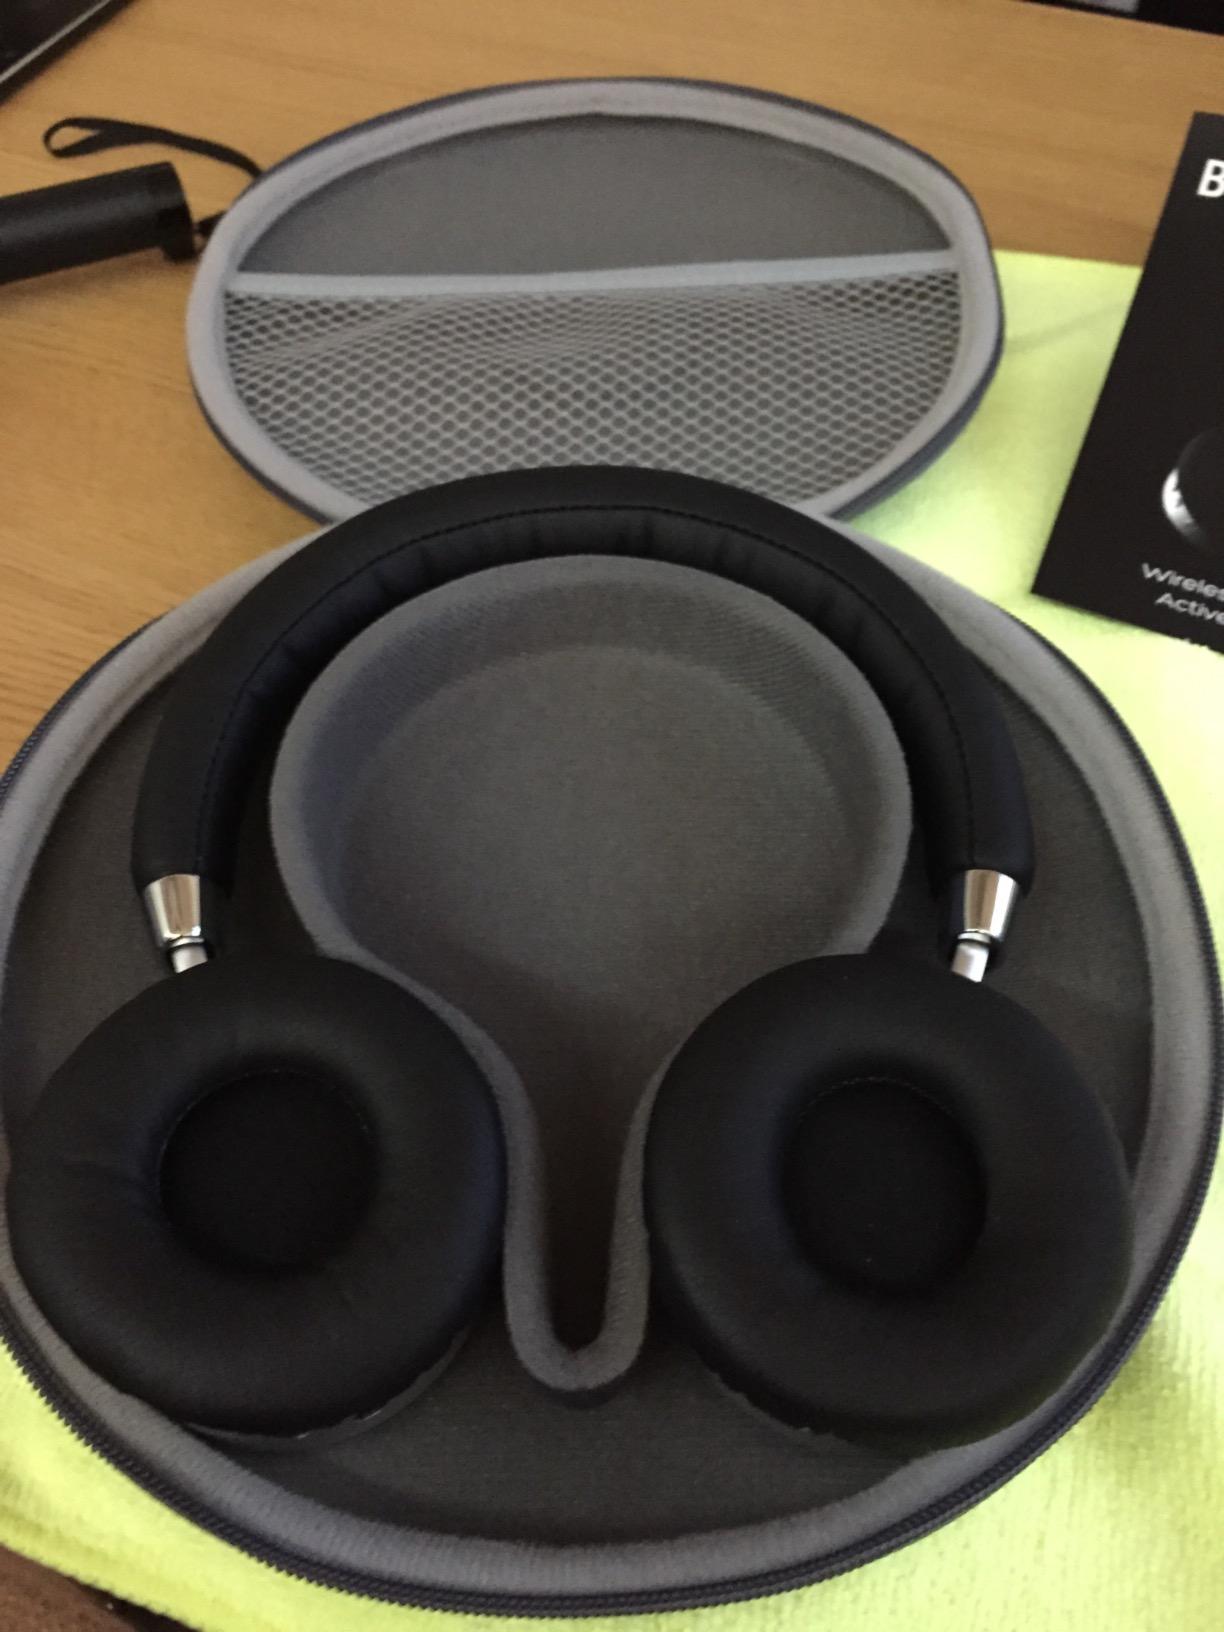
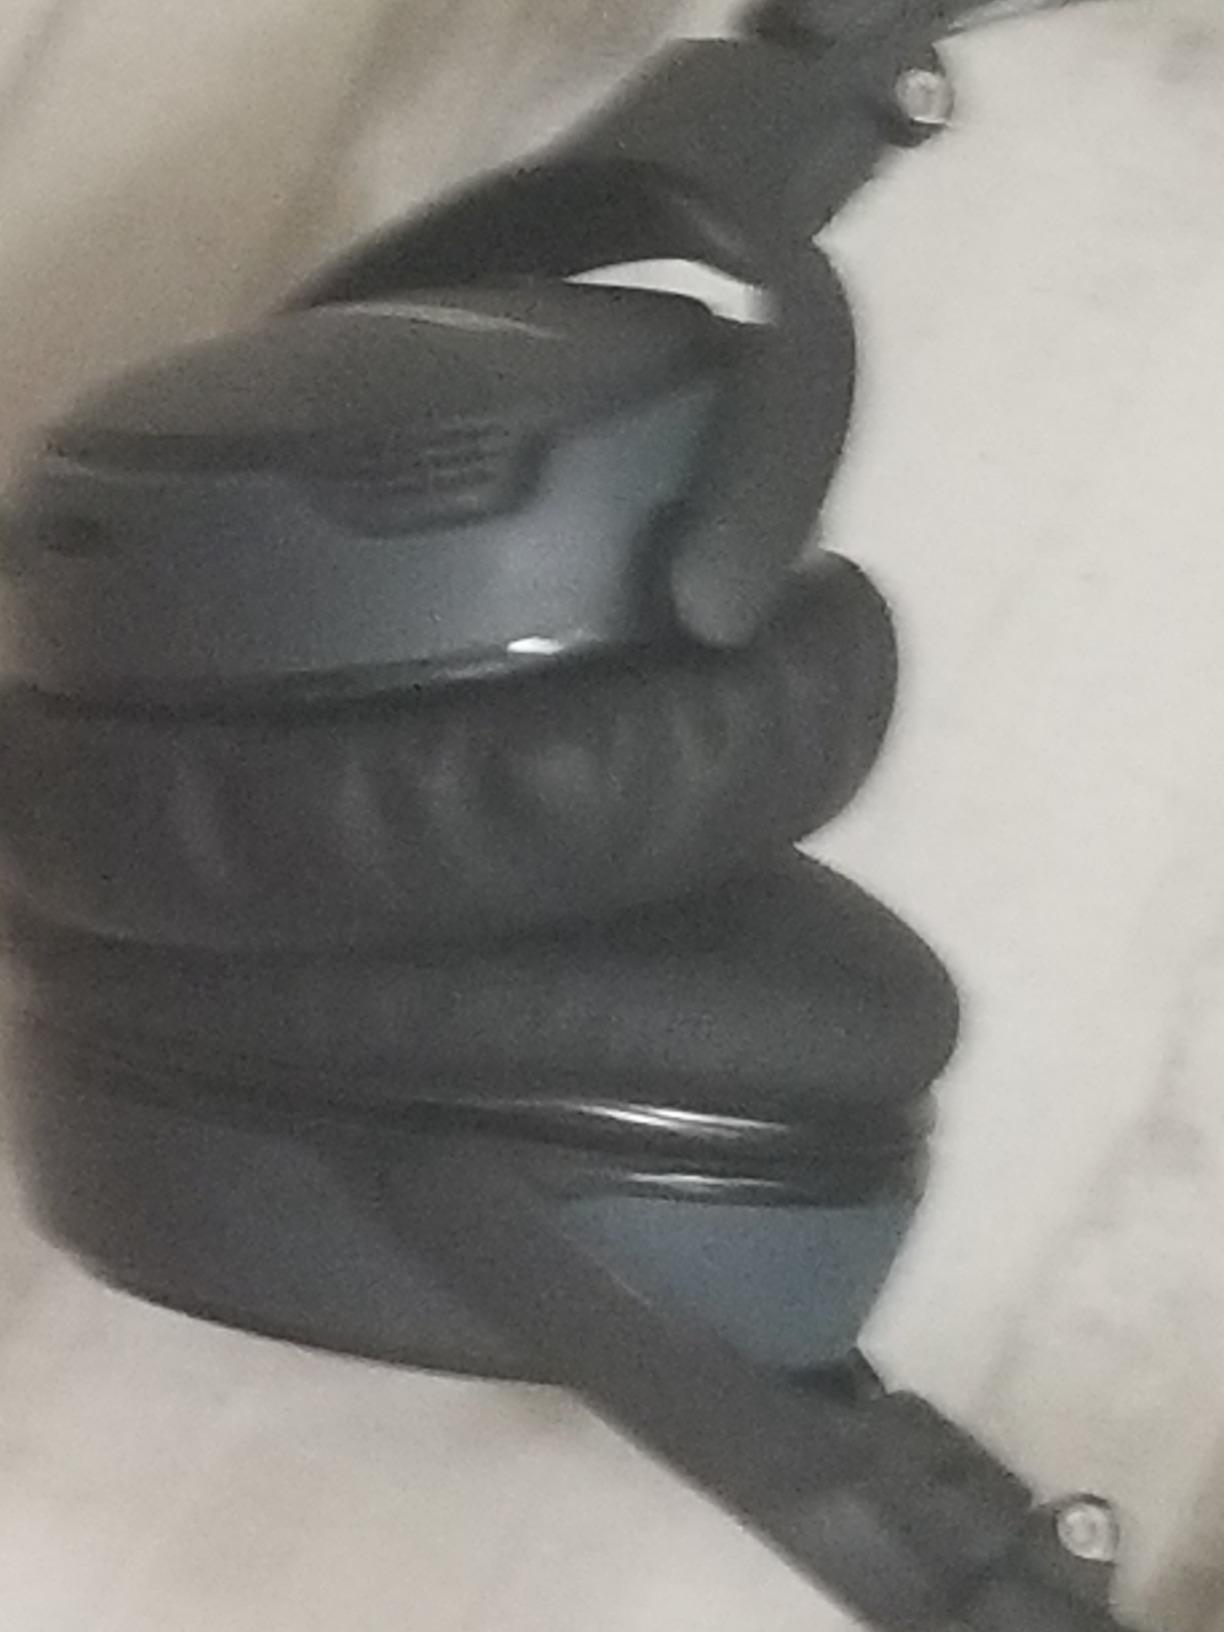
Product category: headphones
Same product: no